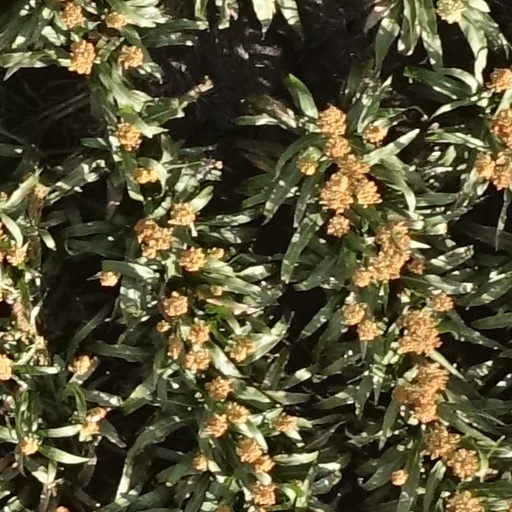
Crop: sorghum